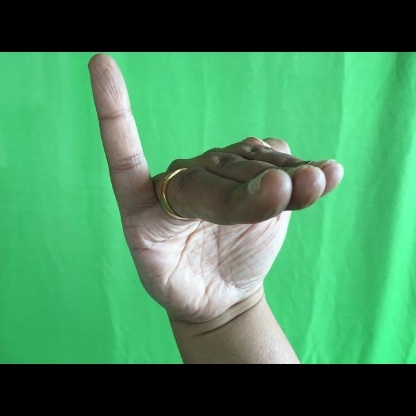
Mudra: Hamsapaksha